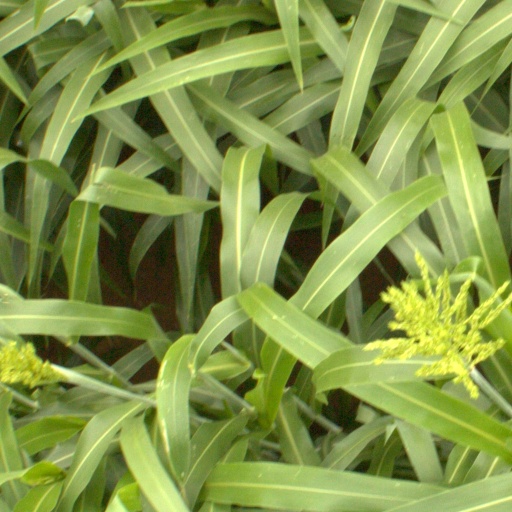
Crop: sorghum